Onna-musha

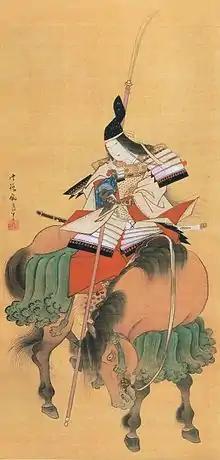

"Onna-musha" also have an important presence in Japanese literature, with Tomoe Gozen and Hangaku Gozen being famous and influential examples.